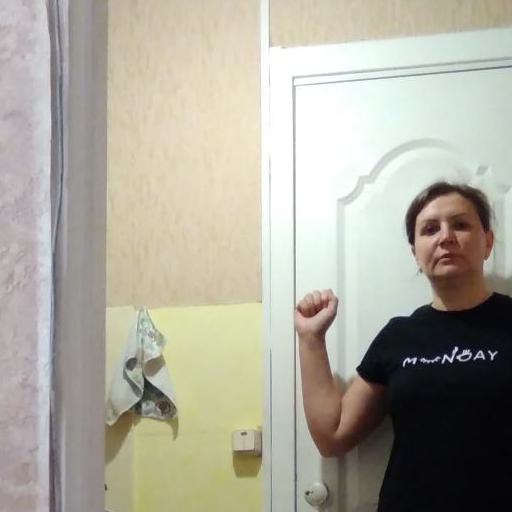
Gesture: fist